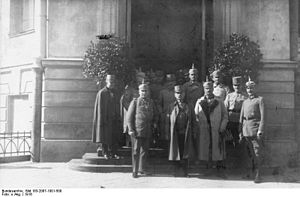
Hans Hartwig von Beseler / Biografi
Beseler (1. tv.) og Kuk (2. tv.) i Lublin, 1916
Hans Hartwig von Beseler var en tysk generaloberst.